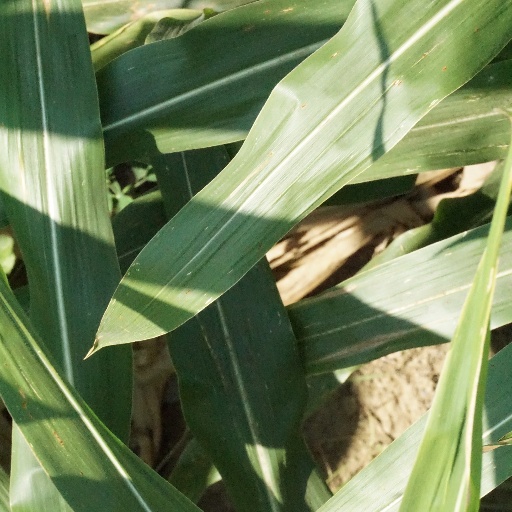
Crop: maize; corn